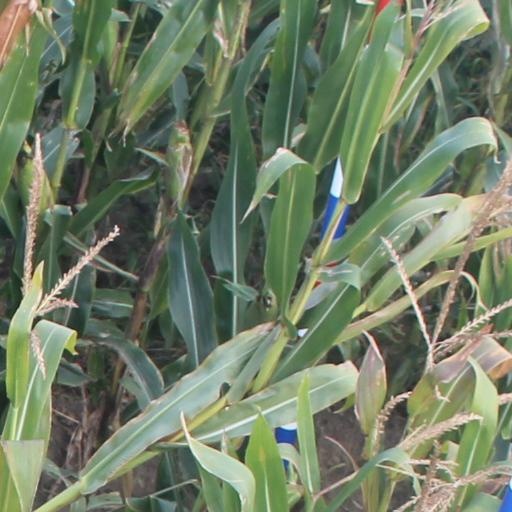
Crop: maize; corn